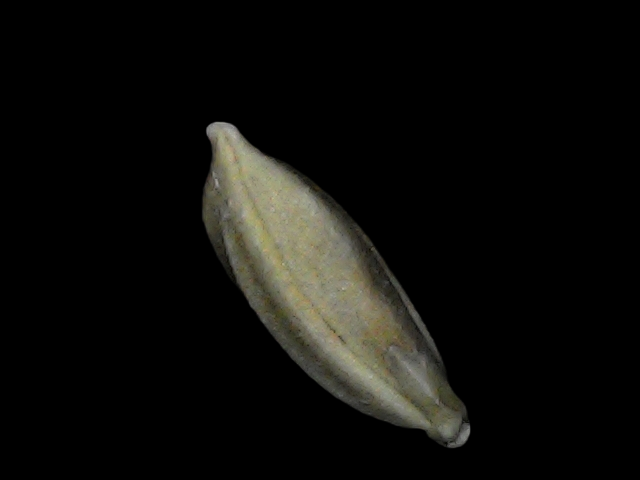
Rice variety: Bd34